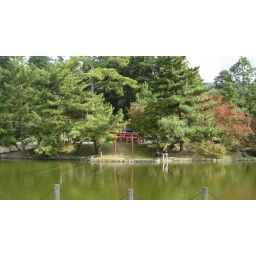
Red door in a green wall